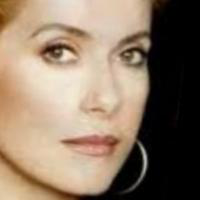
Age group: age 31-40